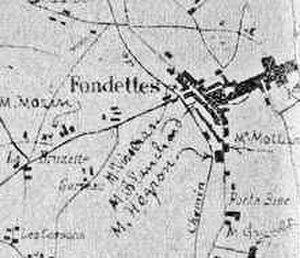
Plan de la commune de Fondettes réalisé en 1940. Archives du Sénat français.
L'histoire de Fondettes, une commune française d'Indre-et-Loire, se déploie sur plusieurs millénaires, depuis le néolithique. L'exploration archéologique révèle, à la fin de l'âge du fer, une occupation permanente du site sous la forme d'une agglomération fortifiée, l'oppidum de Montboyau. Plusieurs structures, dont un pont construit à l'époque gallo-romaine et quatre villæ érigées au cours de la période tardo-antique, montrent la continuité de l'utilisation de ce territoire tourangeau. Au Moyen Âge, la paroisse de Fondettes, fondée autour de l'an mil, est un fief de faible importance, qui relève successivement de plusieurs seigneuries, notamment celle du comte d'Anjou Foulques Nerra, puis celle des Maillé et enfin celle de Martigny. La paroisse fondettoise connaît pendant la Renaissance la confrontation entre les ligueurs et les troupes d'Henri IV, puis à la fin de la période moderne, au XVIIIᵉ siècle, en 1774, une révolte populaire de subsistance. En 1790, la petite paroisse tourangelle, dont la population atteint alors près de 2 000 habitants, fait l'objet d'un changement de statut et devient une commune.